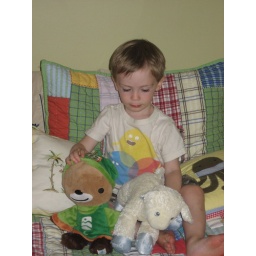
this is teddy bear and little lamb. they can sleep in my big boy bed